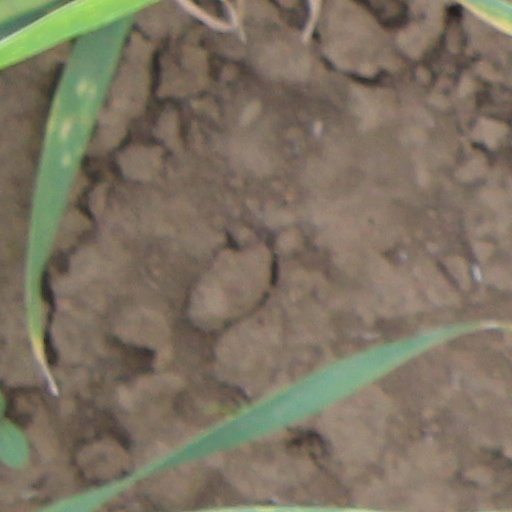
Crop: wheat